Mr. Monster

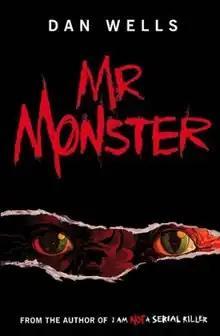
Cover art for "Mr. Monster"

Mr. Monster is a young adult horror novel by Dan Wells, published in 2010 by Tor Books and by Headline. It is the sequel to "I Am Not a Serial Killer" and the second book in the John Wayne Cleaver series. The book focuses on the dual threats of the conflict between John and his darker side, which he calls "Mr. Monster", as well as the emergence of a second serial killer in Clayton County. Reviewers have praised both the continuation of the series' plot and the depth found in John's characterization. The novel was the co-winner of the 2010 Whitney Award for Novel of the Year. It has been published in English, Spanish, French, Russian, Czech, and Croatian. An audiobook of the novel is available, narrated by Kirby Heyborne. The sequel to this book, "I Don't Want to Kill You", was released in March 2011.